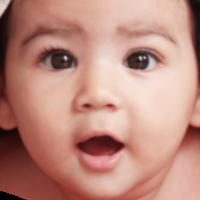
Age group: age 01-10